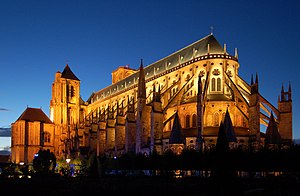
Domkirken i Bourges
Katedralens vestfacade
Domkirken i Bourges er en romersk katolsk katedral, dedikeret til helgenen Stefanus, i Bourges i Frankrig. Den er sæde for Ærkebiskoppen af Bourges.